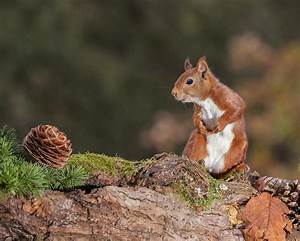
Label: scoiattolo